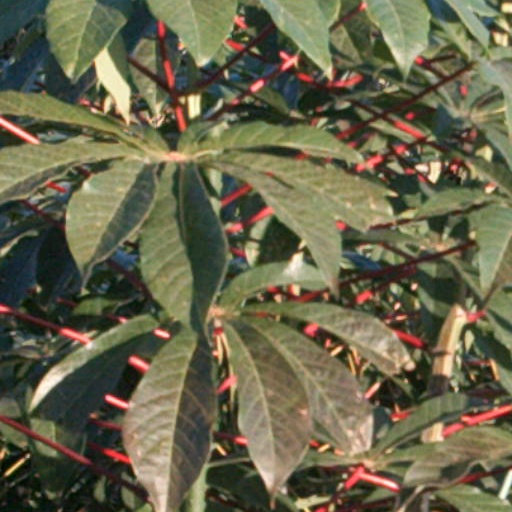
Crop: cassava